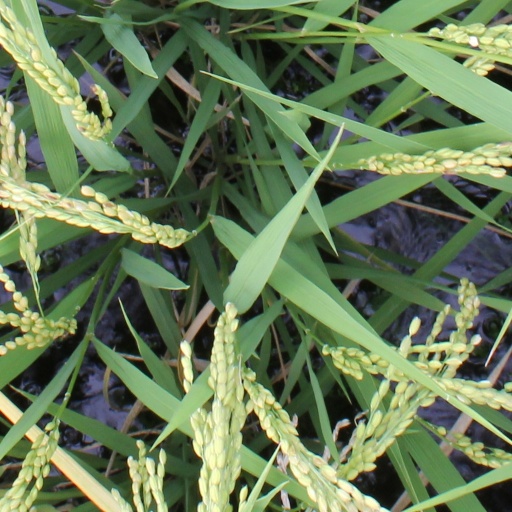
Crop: rice